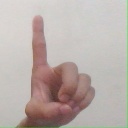
अक्षर: ड